Answer in natural language. Which object is closer to gray open box, bed or blue and white striped wooden bed? Choose between the following options: blue and white striped wooden bed or bed
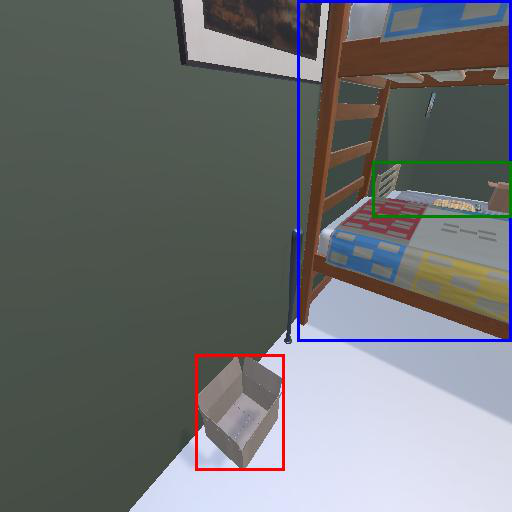
<answer>bed</answer>